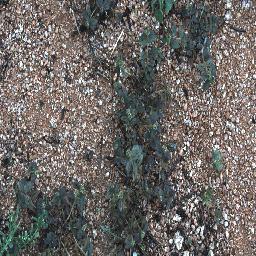
Label: negative